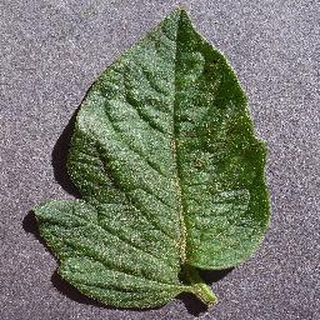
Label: healthy_tomato